Mernet Larsen

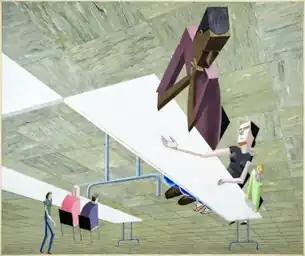
Mernet Larsen, "Explanation", acrylic and mixed media on canvas, 41" x 52", 2007. Collection of the Rose Art Museum.

In 1999, Larsen adopted an approach that reversed the direction of early modernists by translating abstract paintings into precise, more clearly representational and recognizable—if highly constructed—narrative and figurative works. The new paintings combined cool, creamy color schemes and a unique method that seamlessly integrated acrylic paint, cut-and-painted tracing paper and manipulated textures. They depicted a parallel semiotic universe of horizon-less, tilting panoramas and situations frozen in time and populated by characters that married abstract planes of color to well-observed figuration and detail (e.g., "The Writer", 2001). Reviews would describe the work as surreal, disorienting and metaphorically complex in its juxtapositions of non-sequitur humor and foreboding, upended perception and de-familiarized everyday life. In 2005, Larsen exhibited this work at the New York Studio School, a show that "New York Observer" critic Mario Naves wrote, displayed "a deep-seated originality" in its mix of absurdism, surprising quietude and diverse influences.